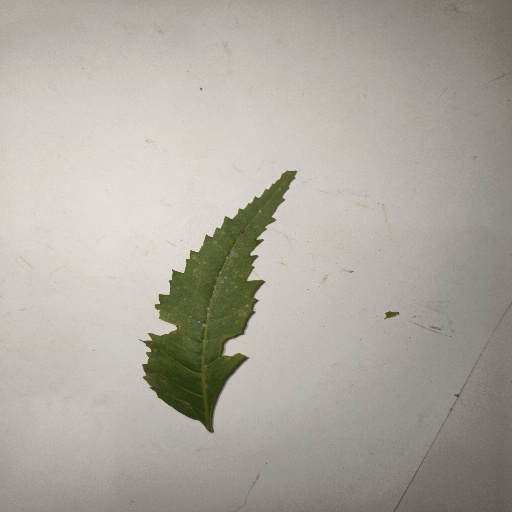
Species: Neem
Leaf condition: Shot Hole Leaf